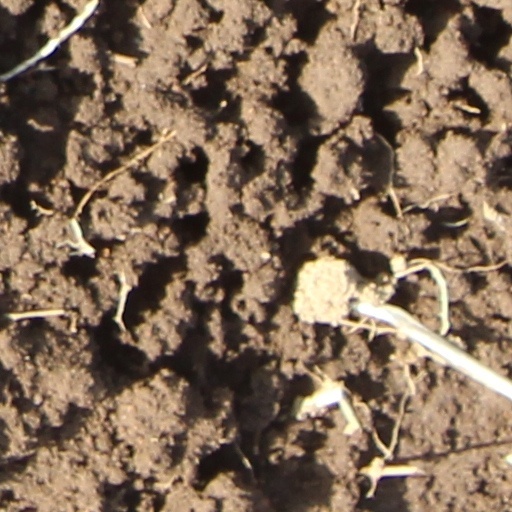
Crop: wheat